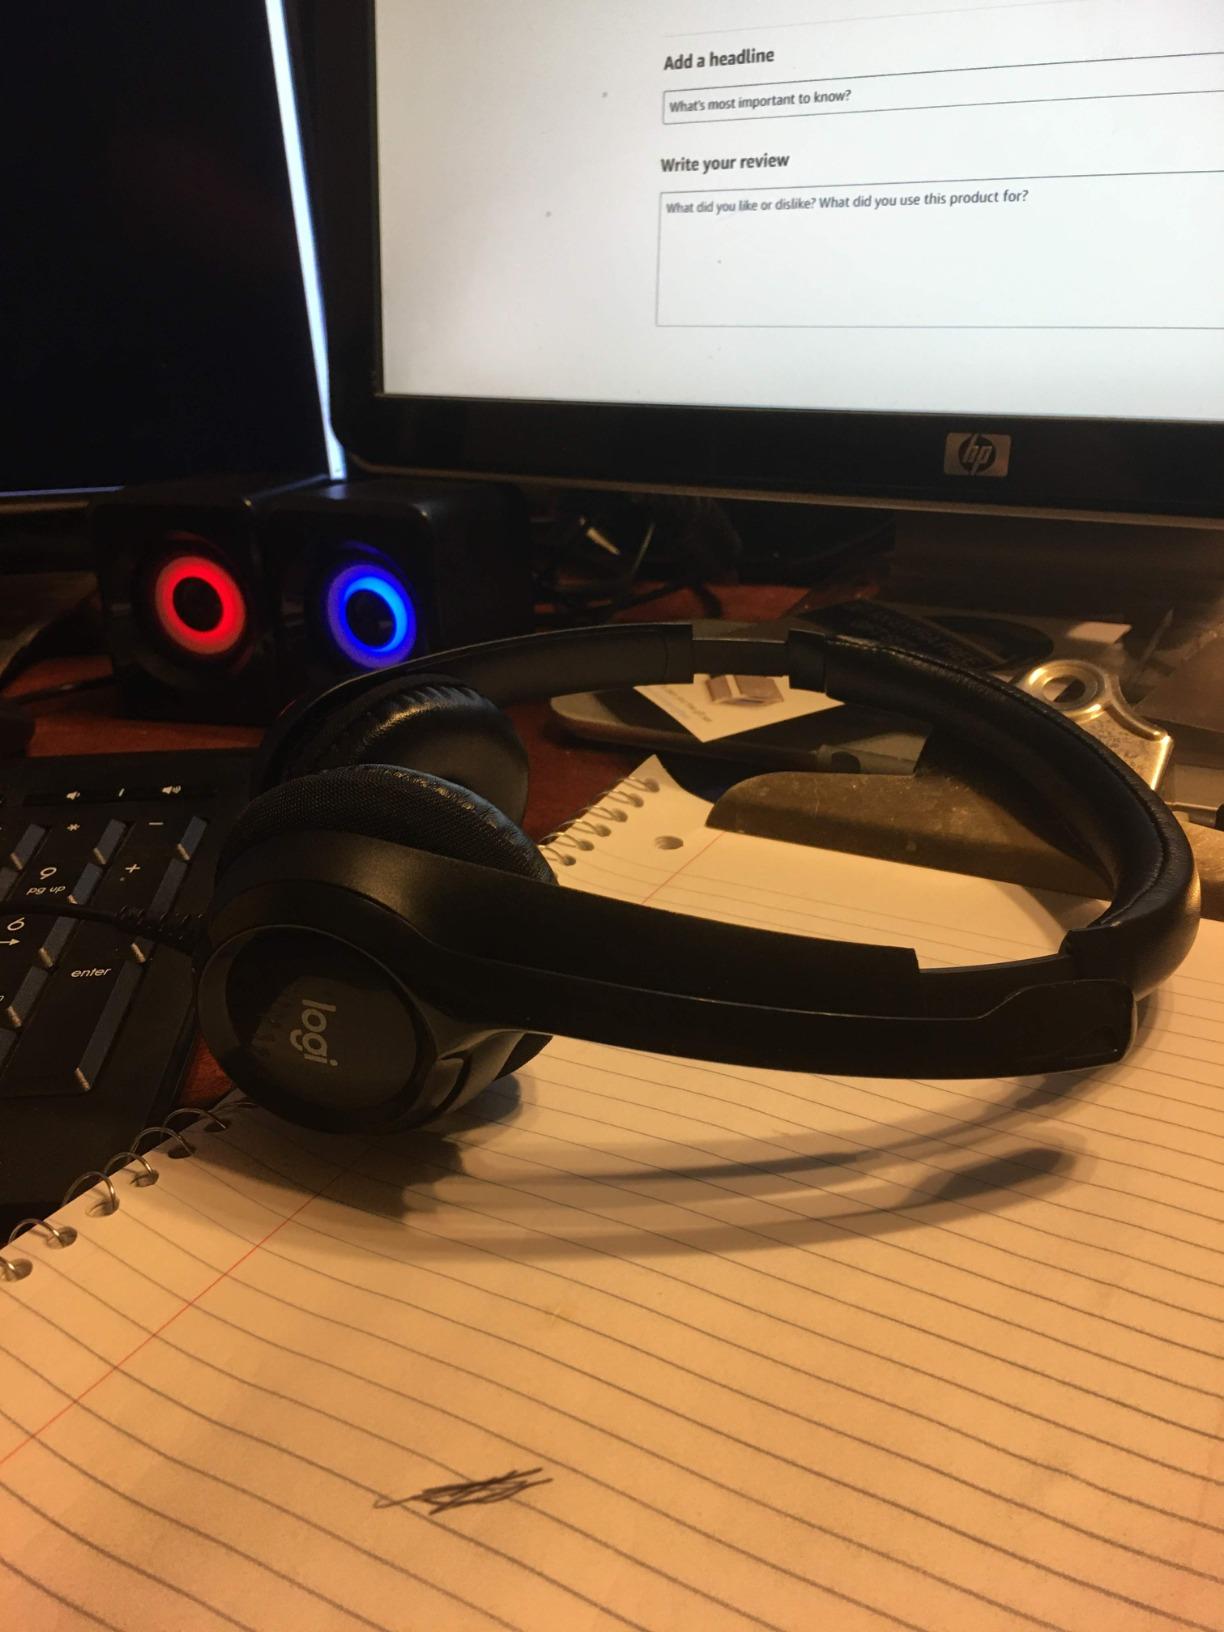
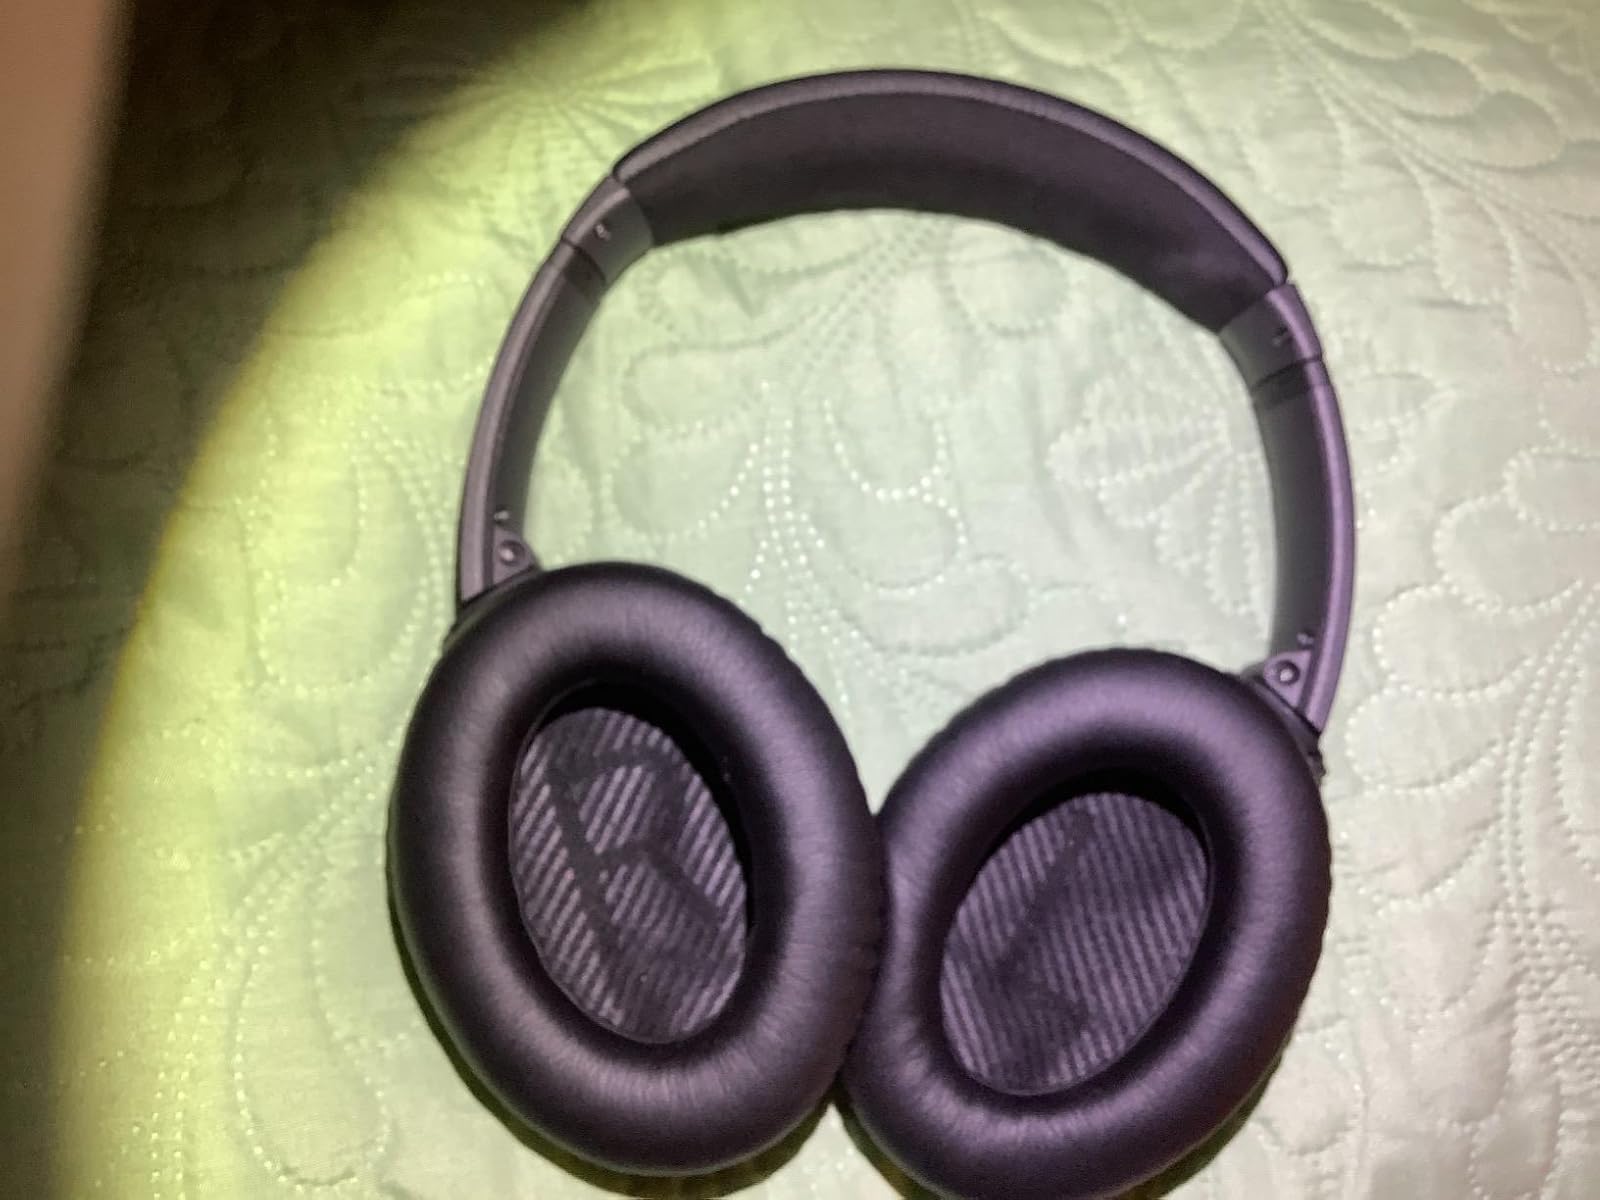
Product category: headphones
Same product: no